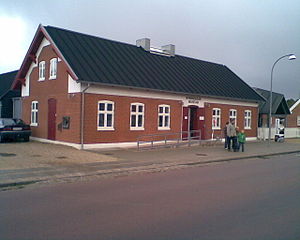
Nymindegab Museum
Nymindegab Museum
Nymindegab Museum, Danmark
Nymindegab Museum er et lokalhistorisk museum, beliggende i Nymindegab i Varde Kommune. Det drives sammen med det lille museum Nymindegab Redningsstation, og begge hører under Varde Museum.